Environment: real
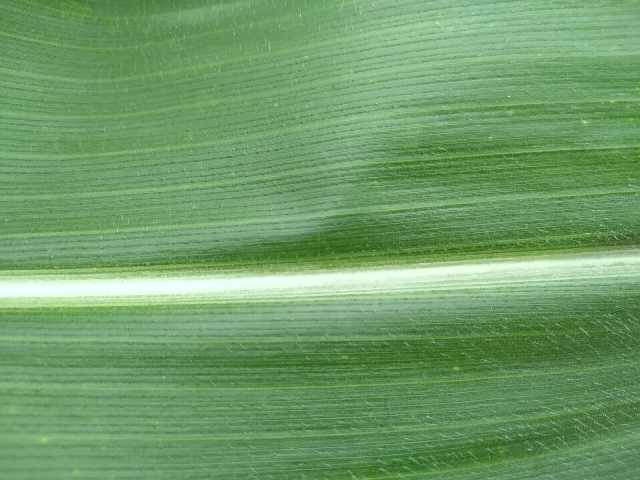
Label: healthy